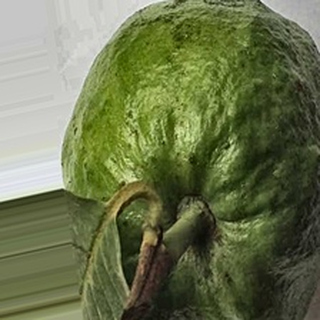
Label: healthy_guava